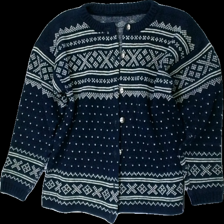
View: front
Type: Sweater
Category: Ladies
Brand: Not in the list
Brand text on label: Figgio
Colors: White, Blue
Material: 100% wool
Pattern: Other
Cut: Regular, C-collar
Season: All
Price range: 100-150
Recommended usage: Reuse
Description: White and blue wool sweater